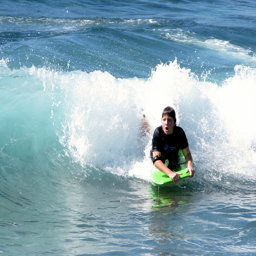
A body boarder rides on the wake of a wave
a person riding a surf board on a wave
A young boy laying on a surfboard riding through a wave
A person is on a surf board in the ocean on a wave.
A person on a green boogie board catching a wave.